Crotalus viridis

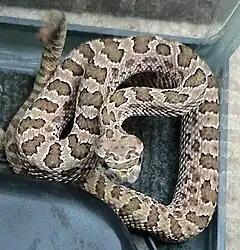
A juvenile Hopi rattlesnake ("Crotalus viridis nuntius") in captivity

Prairie rattlesnakes are viviparous and can produce from one to 25 young per reproduction event. The average number of young ranges from four to 12, but can vary greatly due to availability of food and environmental conditions. Males may compete for females during the breeding season, but western rattlesnake females may not necessarily breed every year. They give birth in late summer or early fall, female rattlesnakes coming together to birth and care for their young in communal dens. Females have been observed 'babysitting' unrelated juveniles when their mothers require a break, as well as engaging in other social behaviors such as drinking rainwater off of each others' backs. Snakelets are 22–28 cm long. In addition, the young are toxic as soon as they are born. They reach sexual maturity at three years of age.